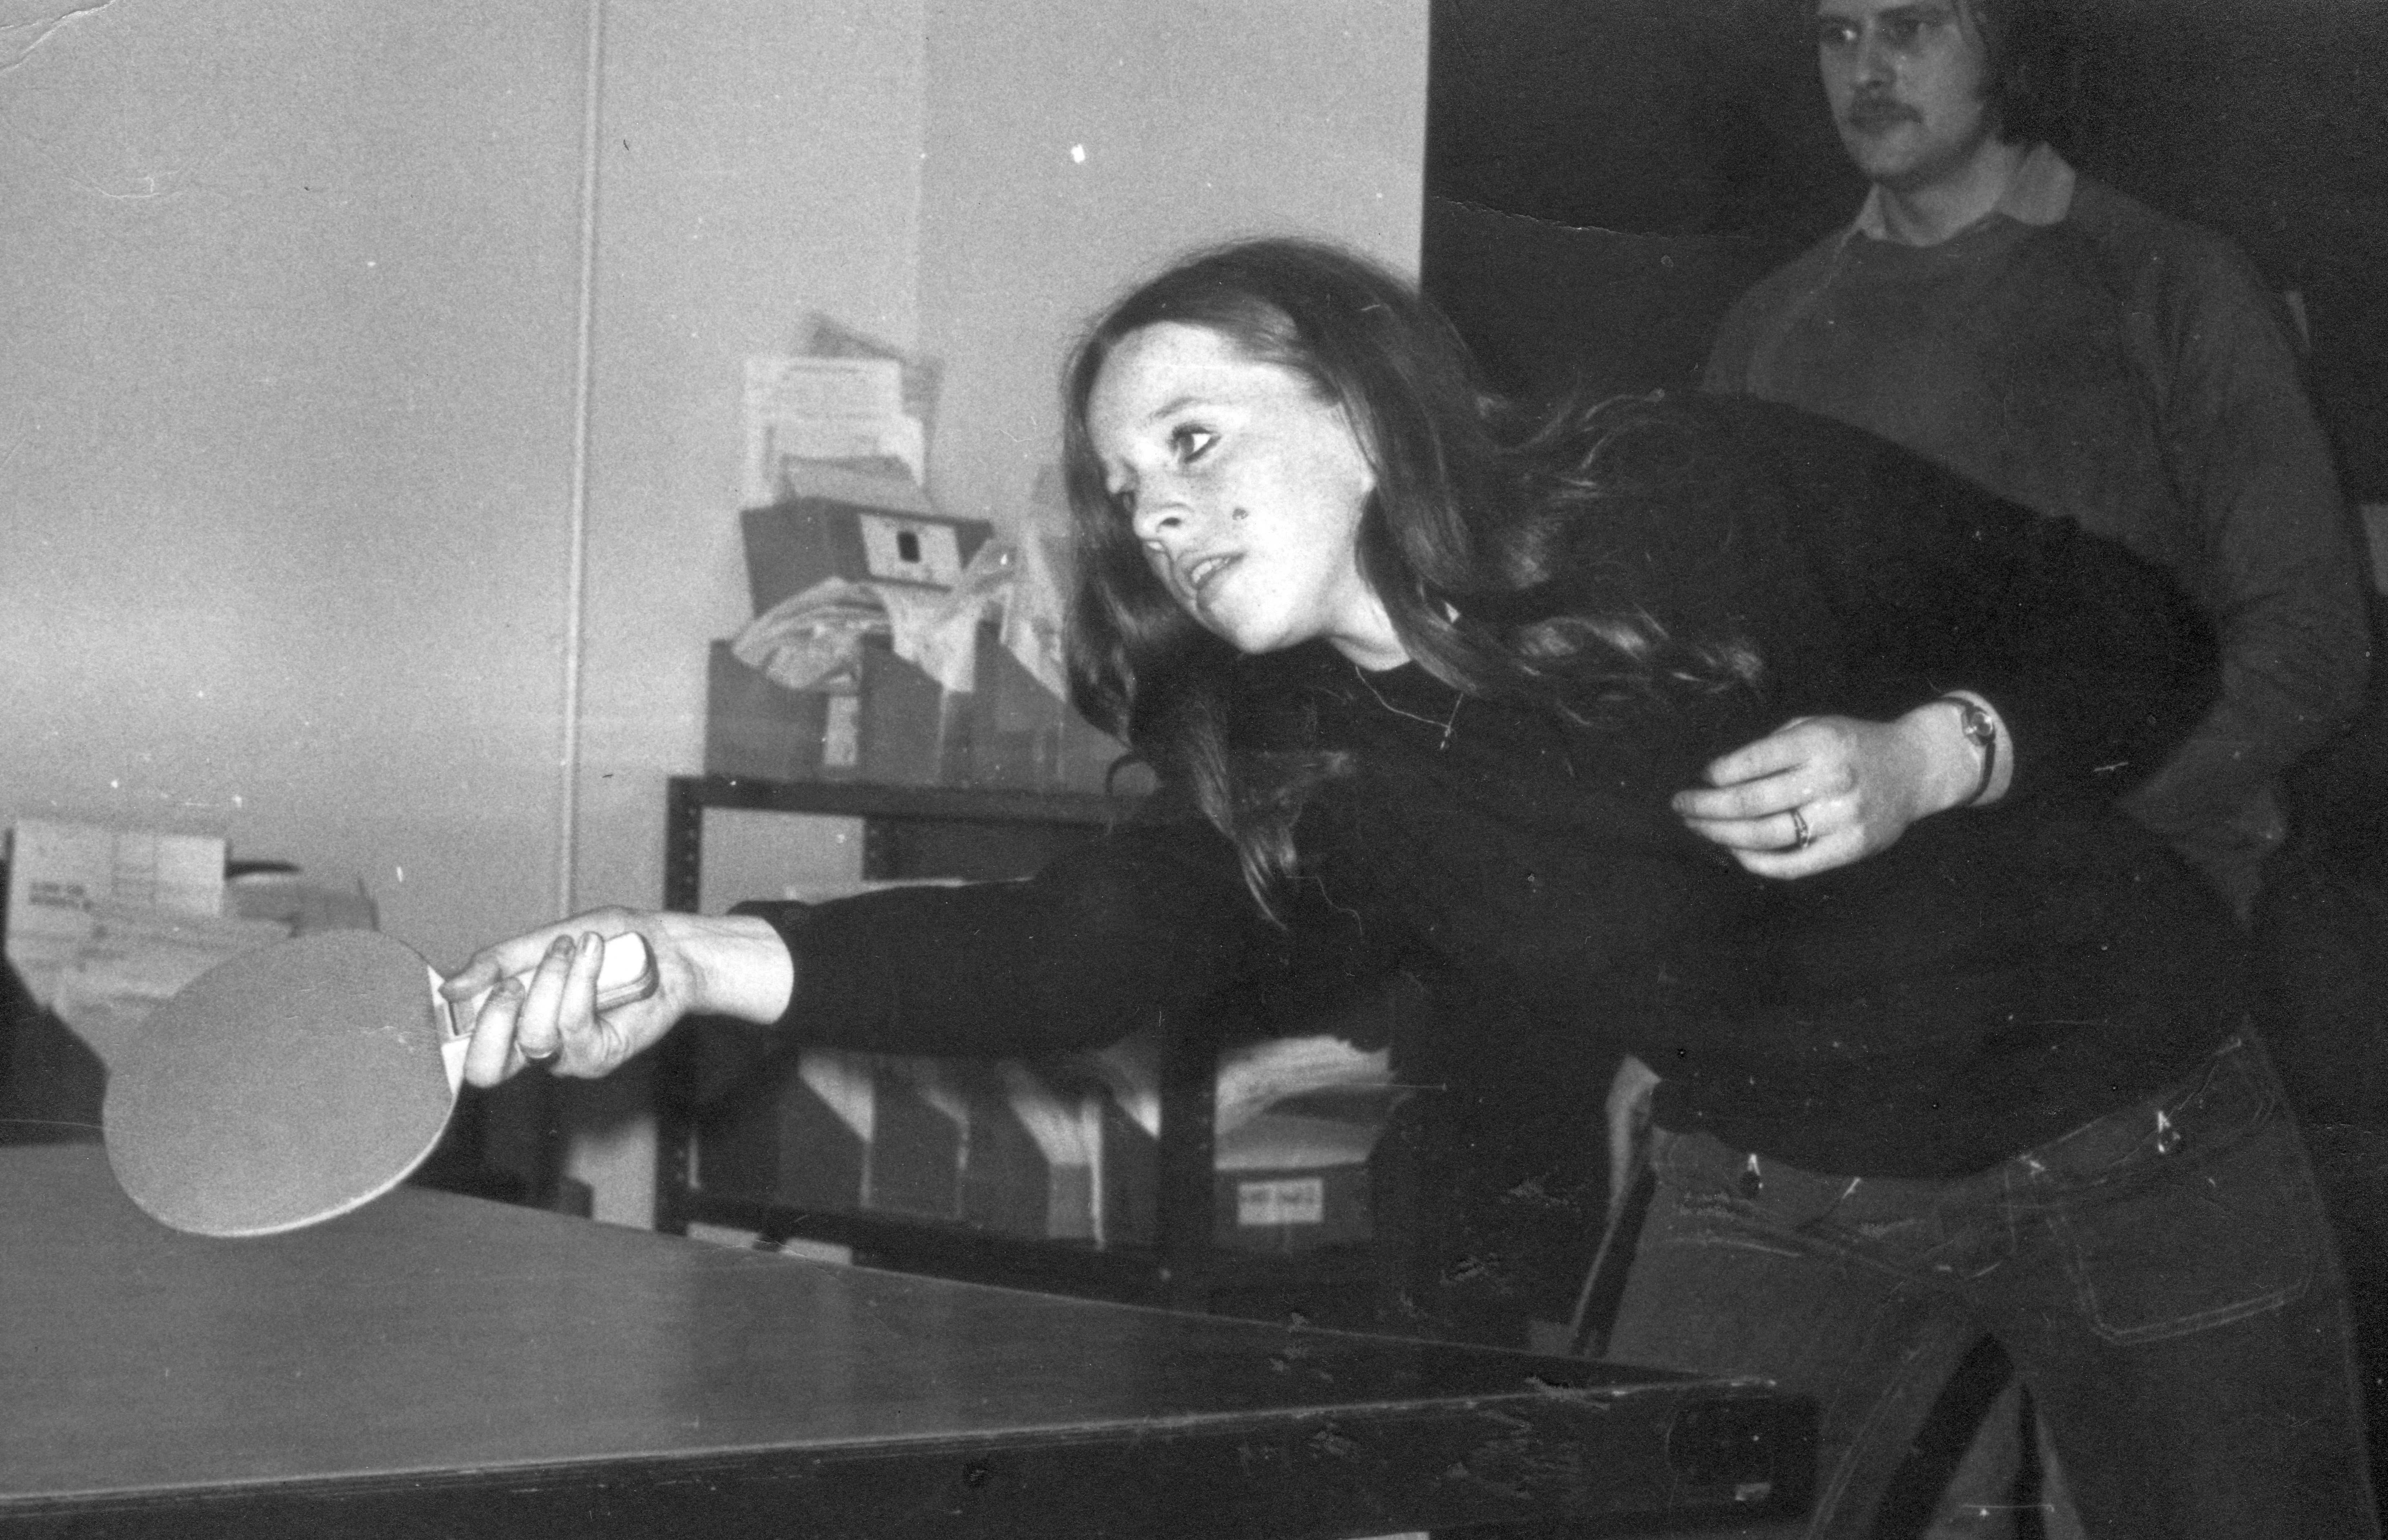
table tennis, photograph, snapshot, black and white, fun, photography, room, monochrome, monochrome photography, smile